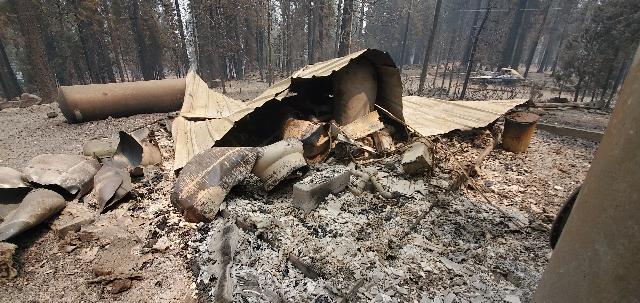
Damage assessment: destroyed